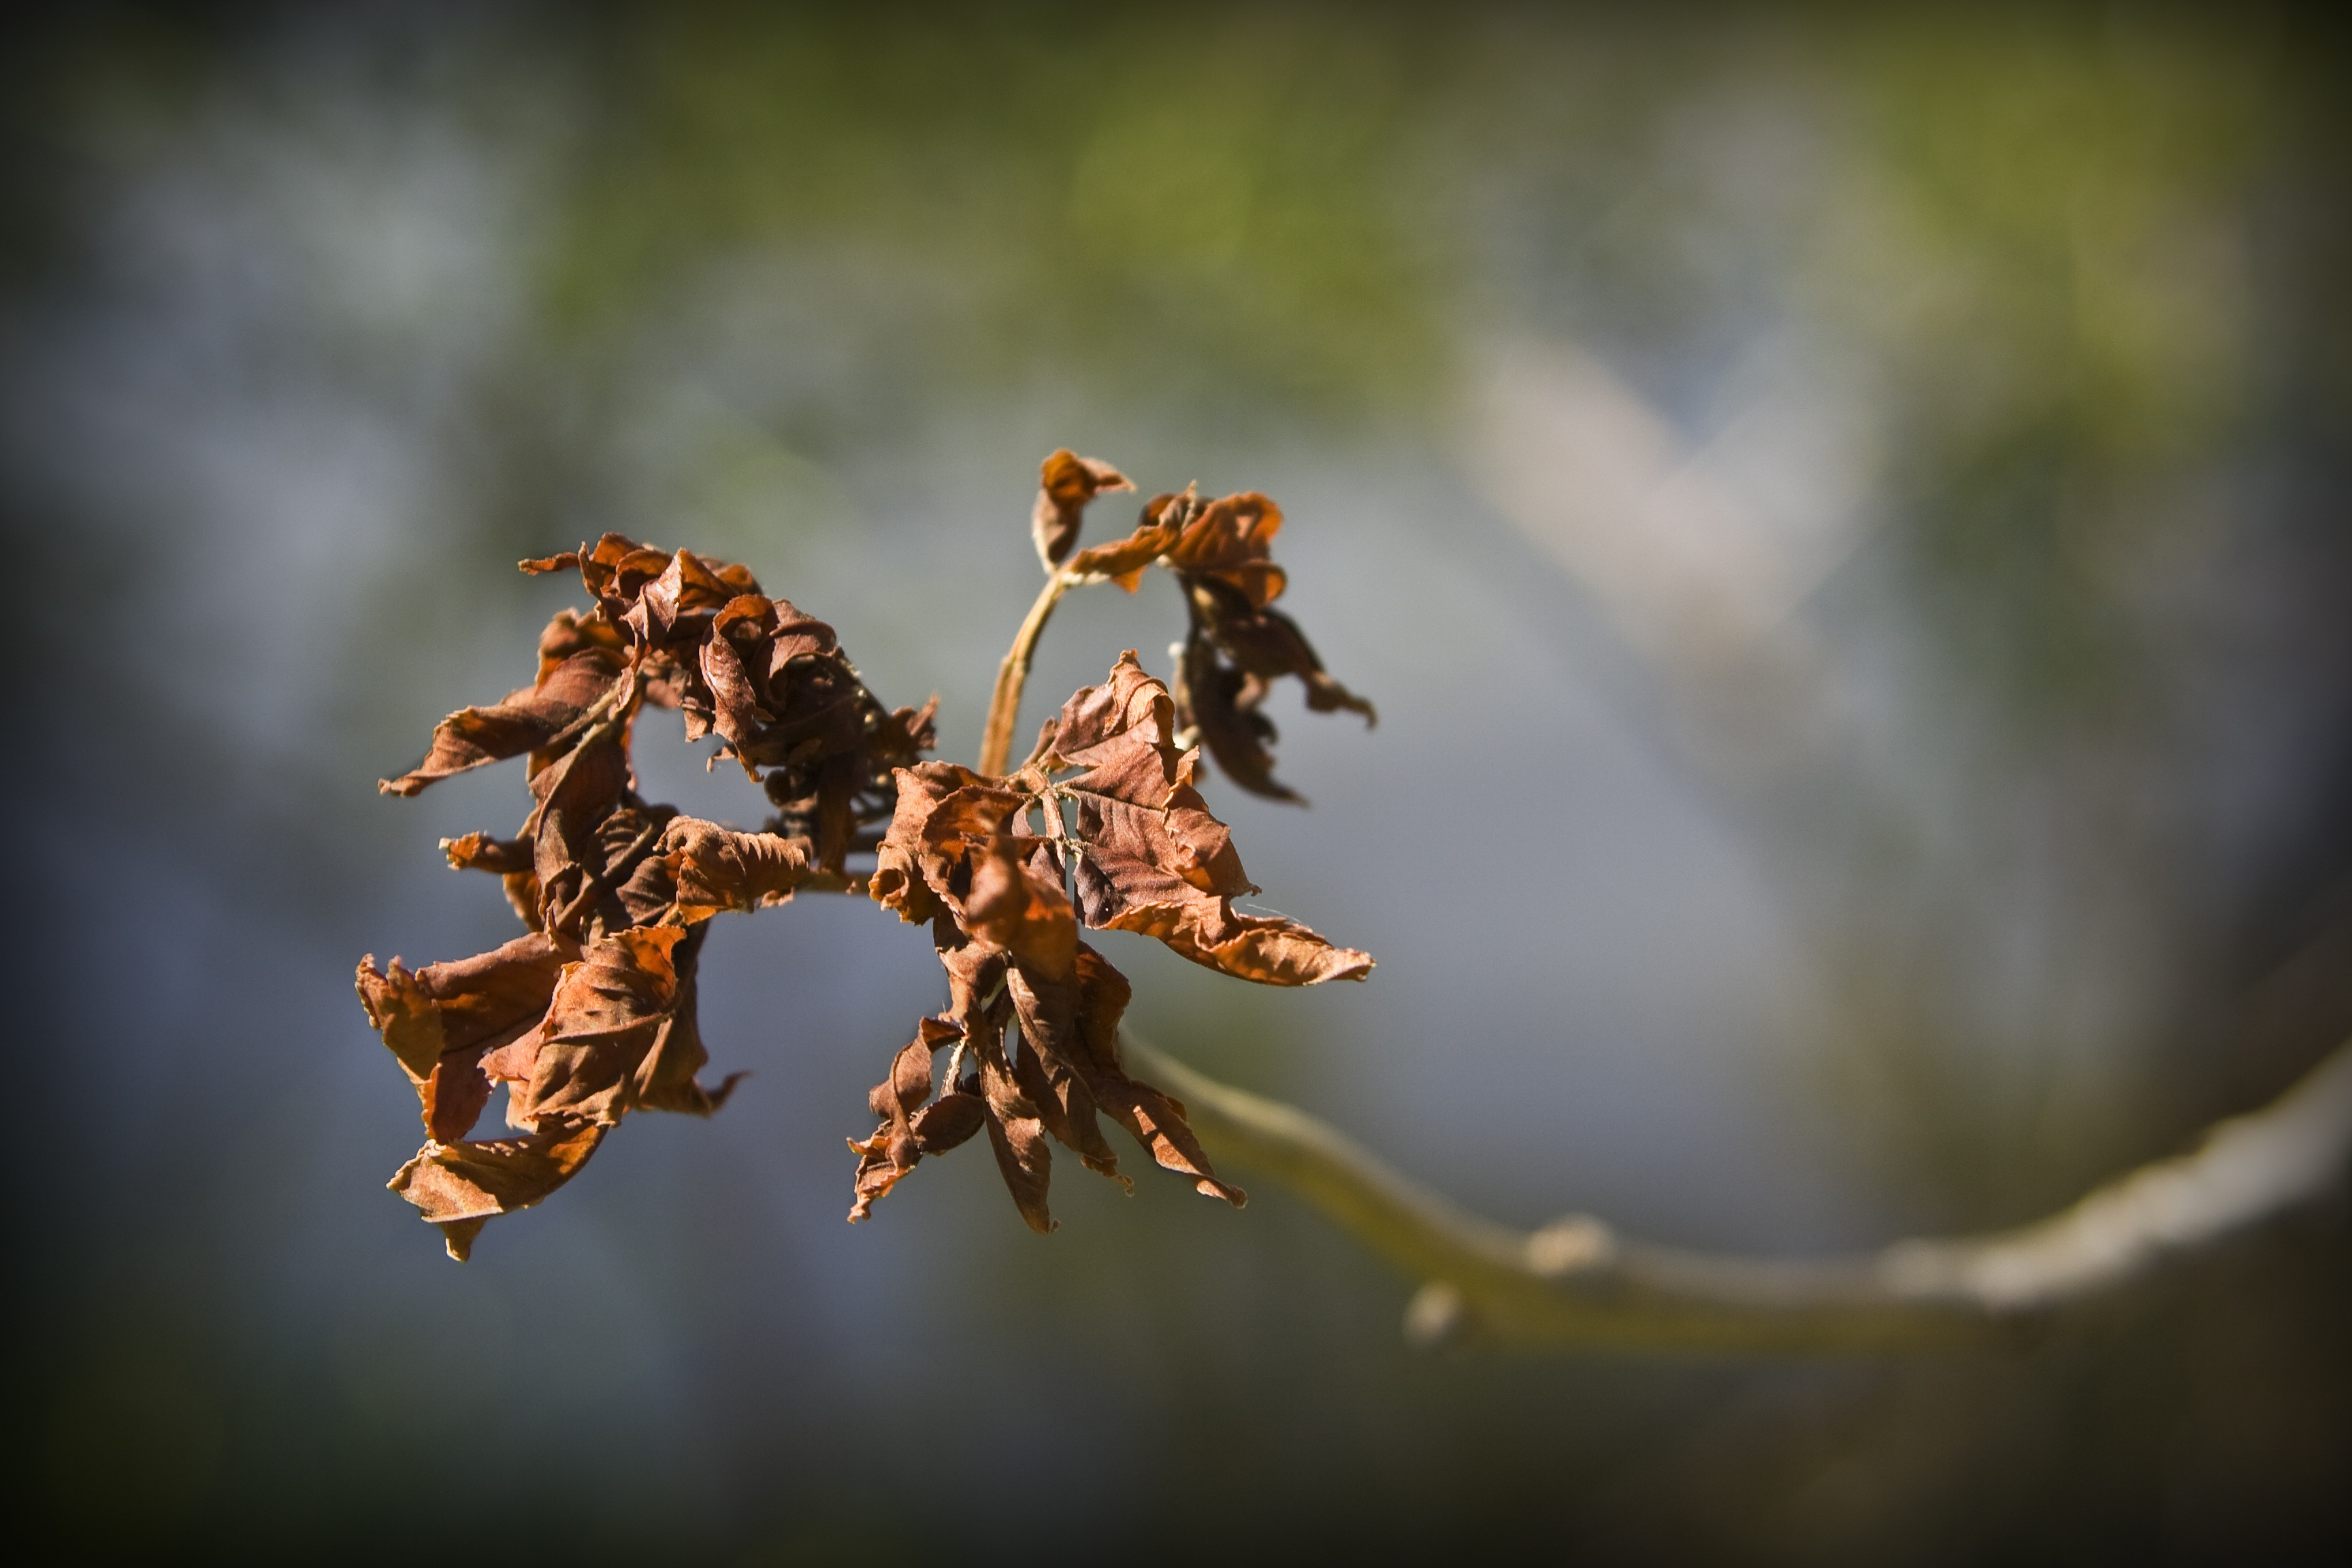
tree, nature, branch, plant, photography, sunlight, leaf, flower, frost, reflection, autumn, flora, season, twig, close up, leaves, golden autumn, macro photography, plant stem, woody plant